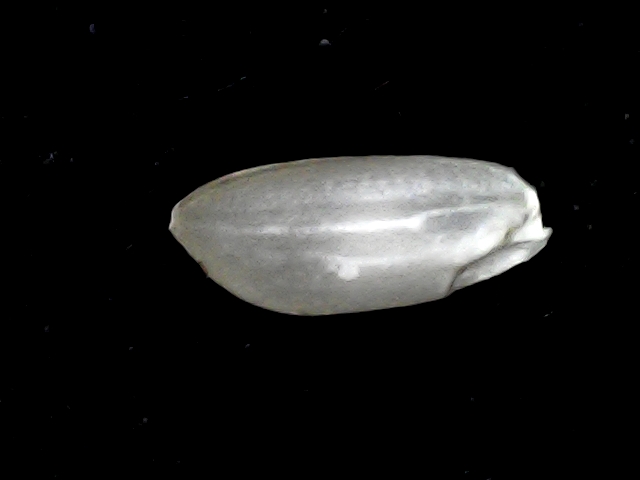
Rice variety: BD39